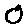
Label: 0